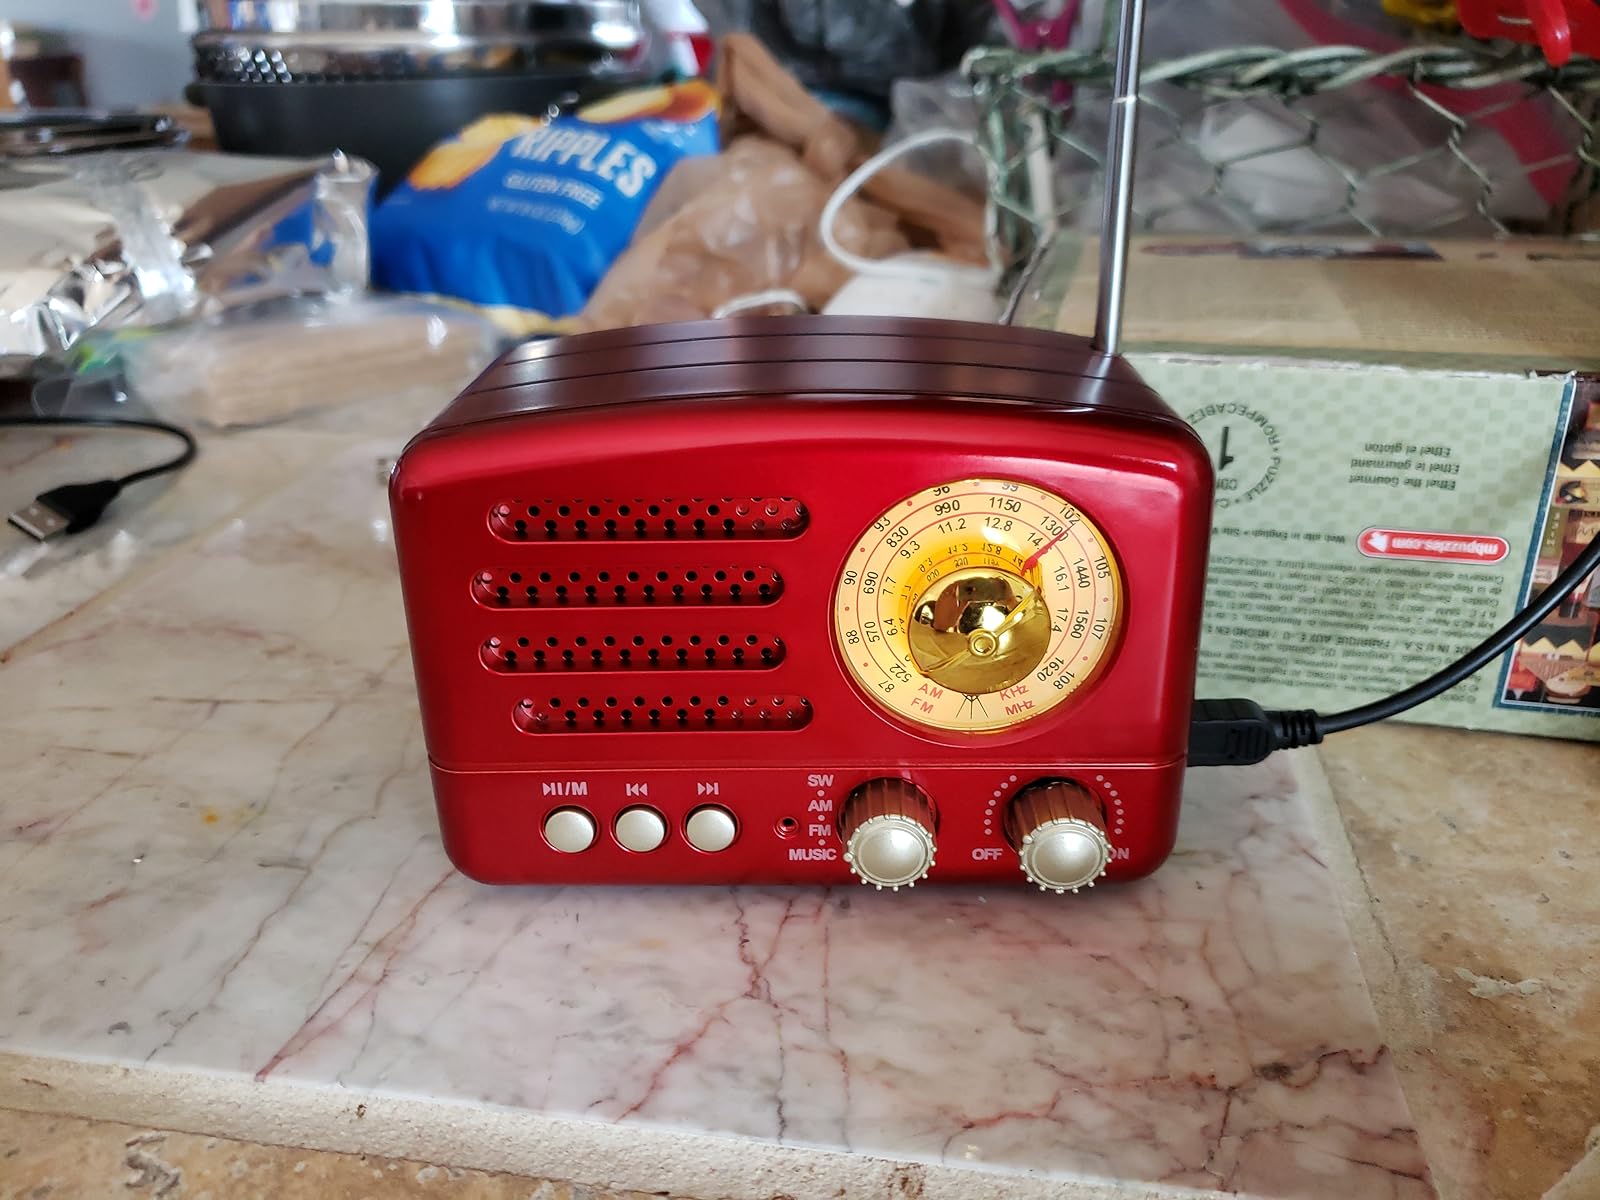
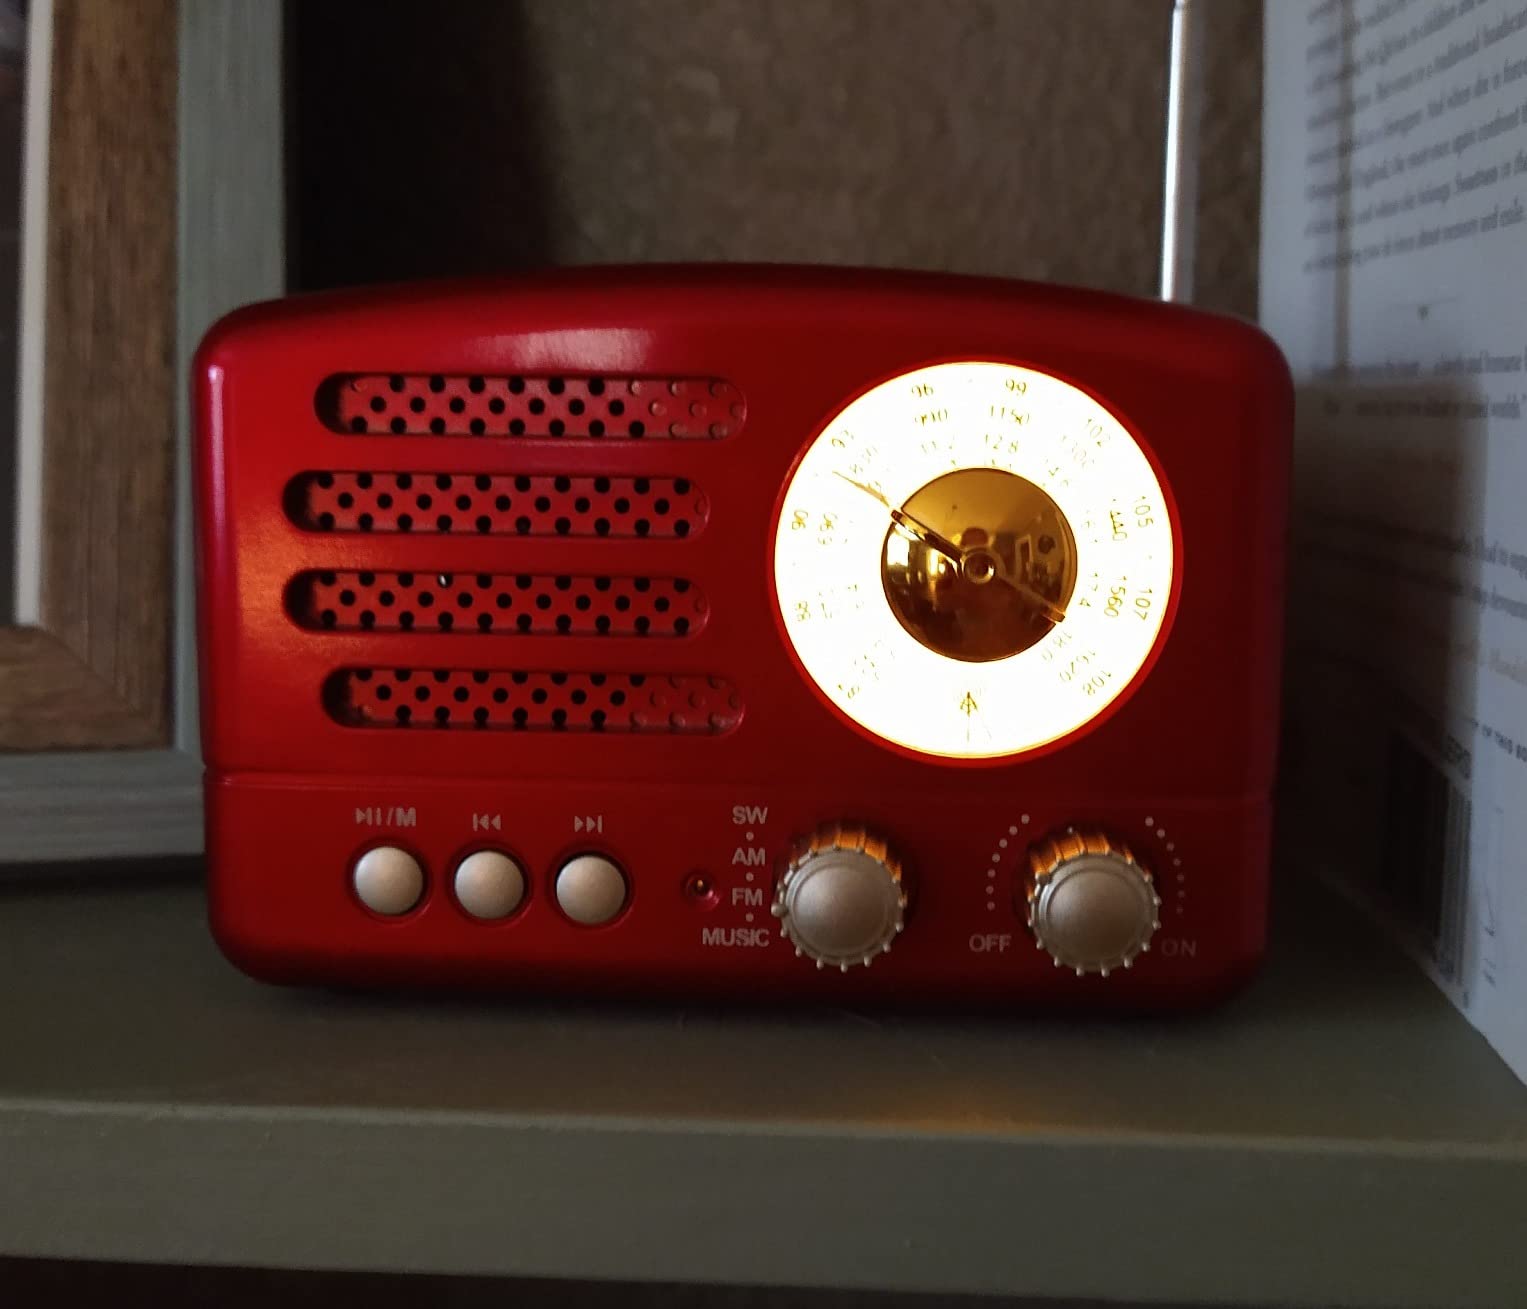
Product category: radio
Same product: yes